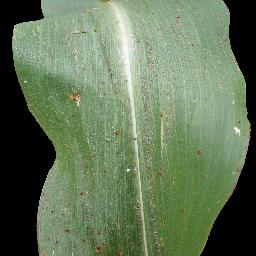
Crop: corn
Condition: (maize)_common_rust